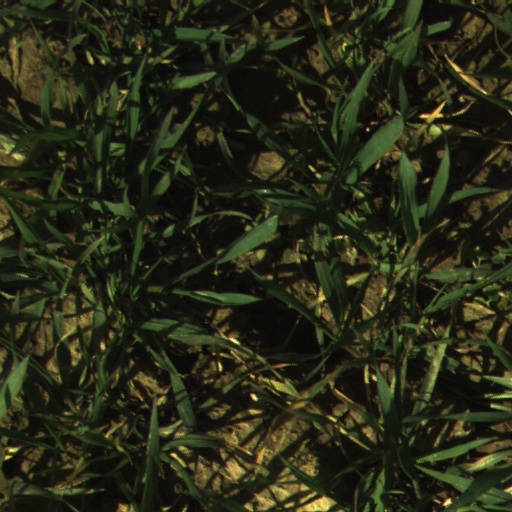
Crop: wheat